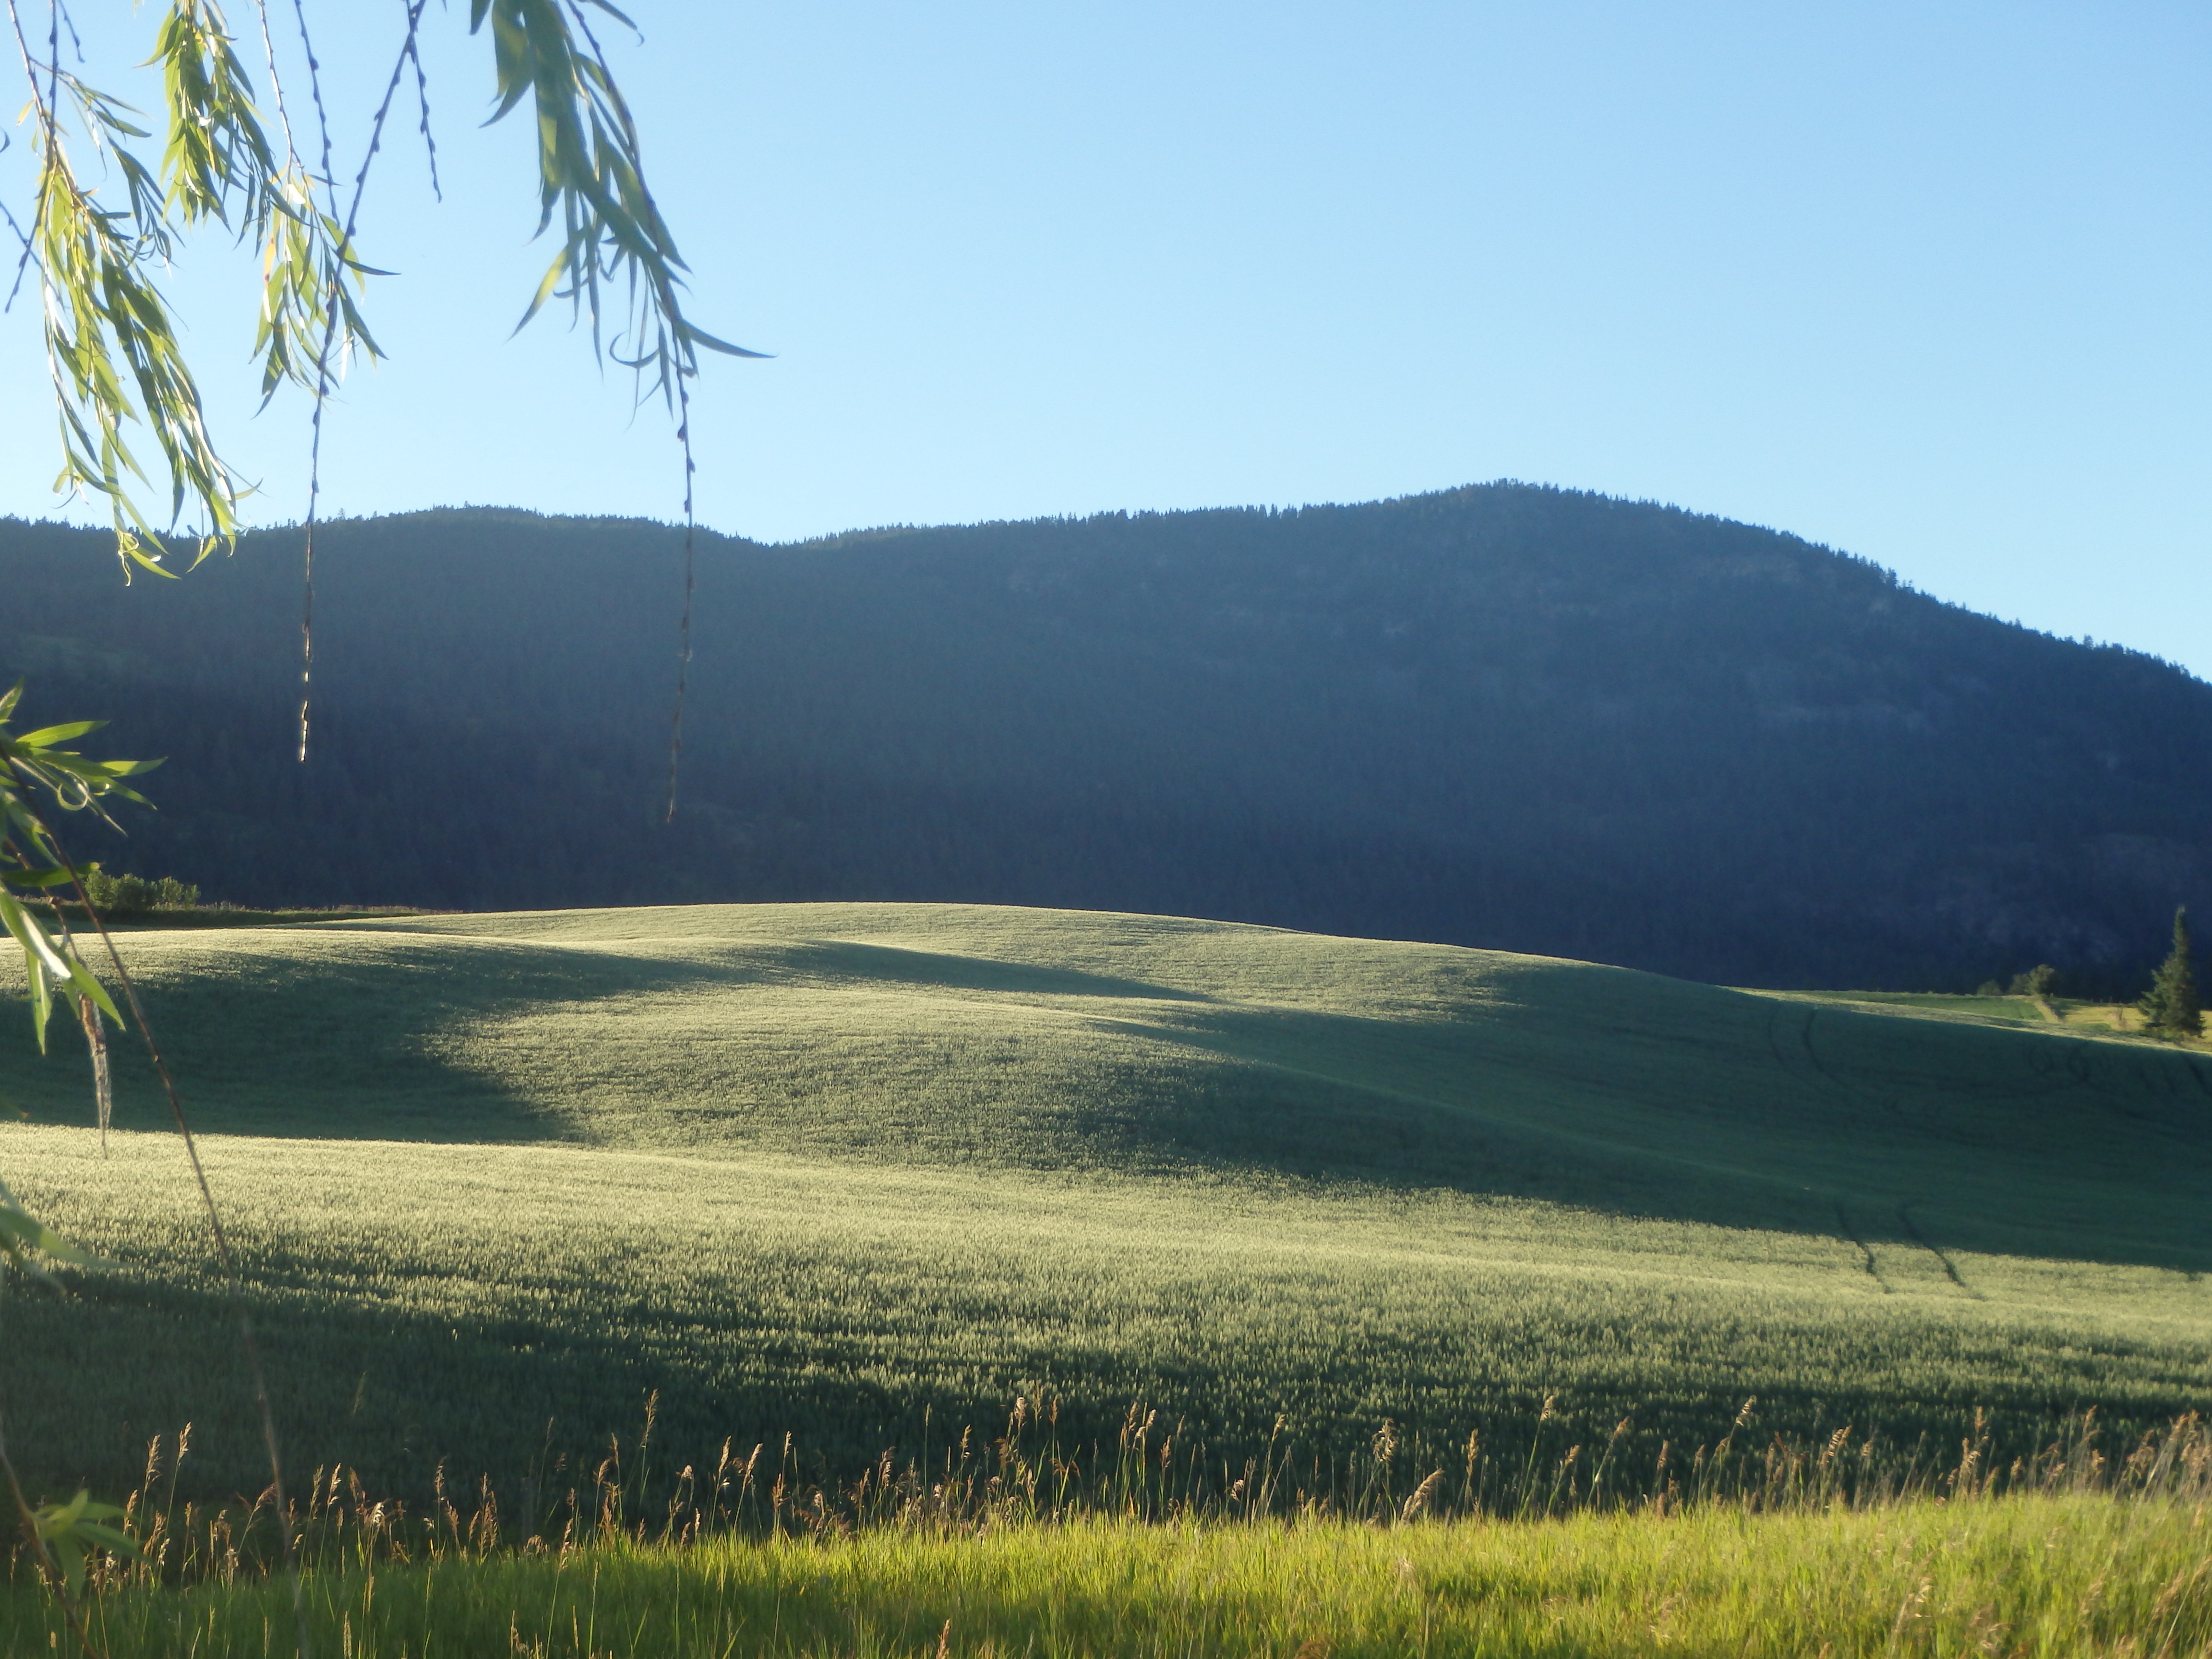
landscape, tree, nature, grass, horizon, mountain, plant, field, meadow, prairie, morning, hill, lake, wind, mountain range, agriculture, grassland, habitat, rural area, natural environment, geographical feature, atmospheric phenomenon, grass family, woody plant, mountainous landforms